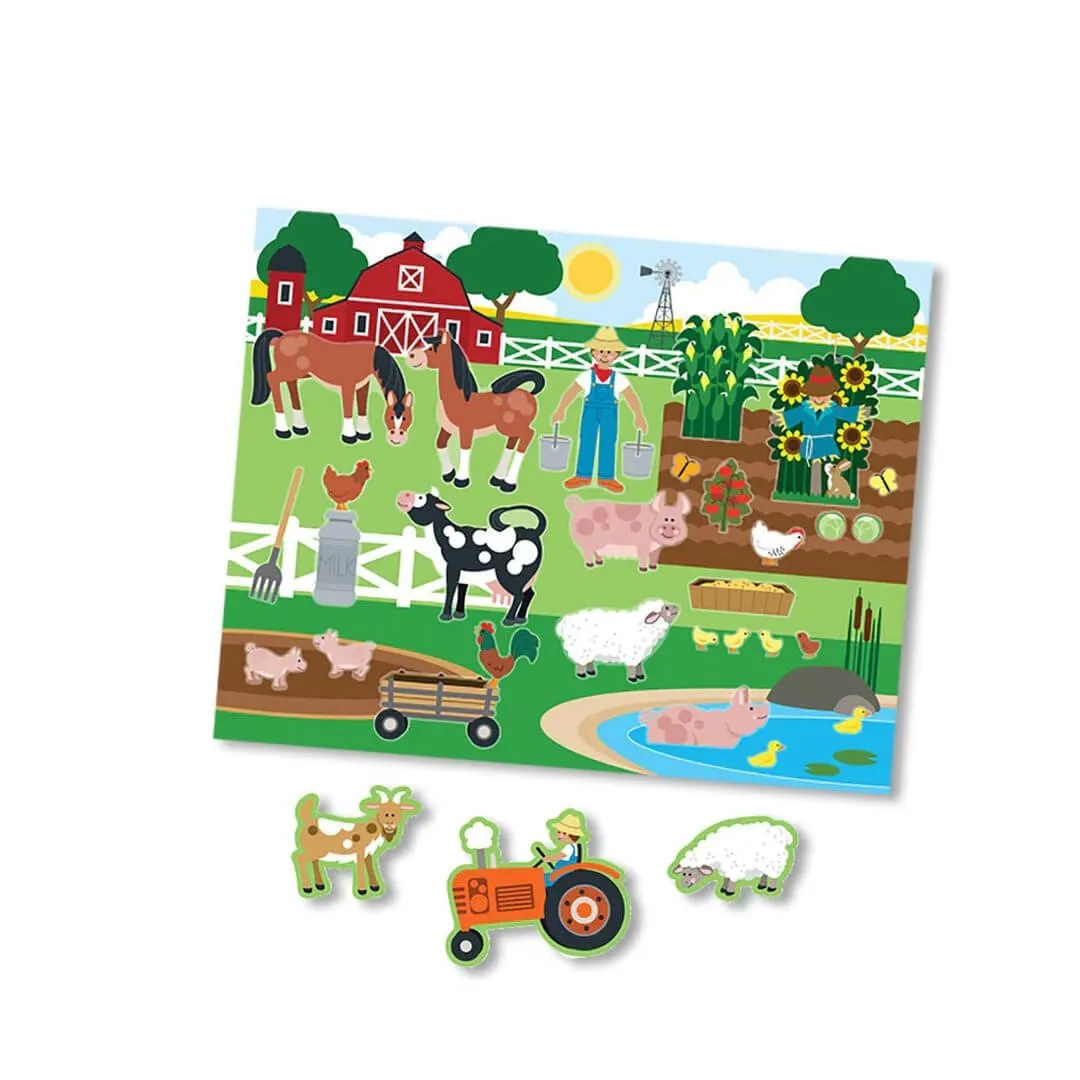
Melissa & Doug - naklejki wielokrotnego użytku Zwierzęta
Naklejki wielorazowe to zabawa, która nie ma końca! Idealne do zabrania w długą podróż lub krótką wycieczkę. Winylowe naklejki marki Melissa & Doug są łatwe do odklejania, dzięki czemu można je naklejać i odrywać wielokrotnie Farma, prehistoryczny krajobraz, pustynna oaza, dżungla oraz morze - to aż 5 plansz umieszczonych w 1 książeczce. Na laminowanych kartach możesz umieszczać wybrane ze 150 naklejki i ubarwiać krajobraz na wiele sposobów. Dzieciaki to uwielbiają! Naklejanie i odklejanie to kreatywna zabawa, która rozwija wyobraźnię i ćwiczy małą motorykę. Przeznaczone dla dzieci 3 lata + Wymiary 38 x 28 cm W zestawie 5 plansz i 150 naklejek wielokrotnego użytku
Brand: Melissa & Doug
Category: Toys & Games > Toys > Dolls, Playsets & Toy Figures > Paper & Magnetic Dolls